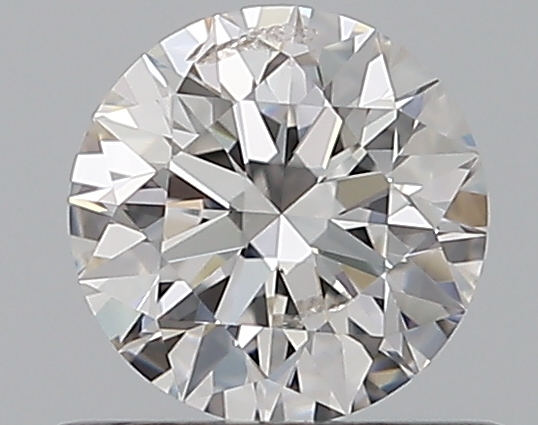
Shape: round
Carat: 0.5
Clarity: SI2
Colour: F
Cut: EX
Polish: EX
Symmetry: EX
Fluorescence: N
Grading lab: GIA
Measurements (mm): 5.09 x 5.11 x 3.15